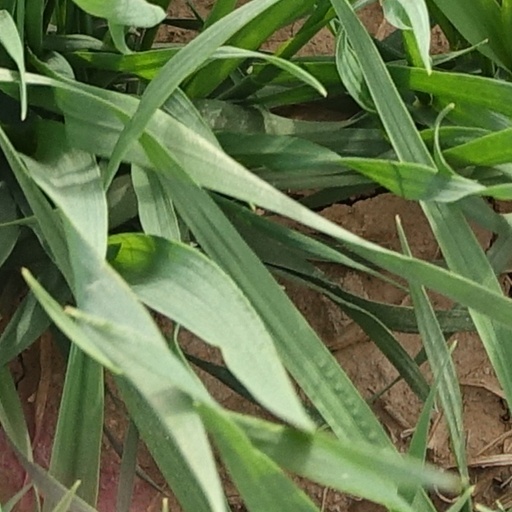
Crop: wheat